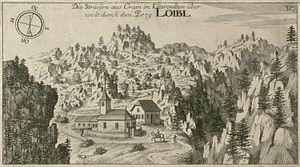
Le col de Loïbl, ou col de Ljubelj, est un col de montagne situé dans la chaîne des Karavanke, entre l'Autriche et la Slovénie.